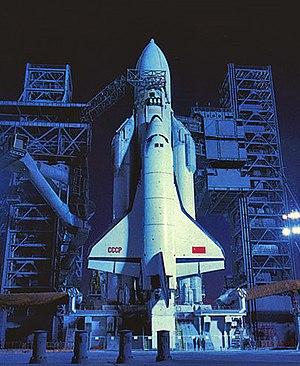
Energuia est un lanceur spatial super-lourd développé dans les années 1970 par l'Union Soviétique capable de placer en orbite basse une masse de 105 tonnes, que ce soit des satellites, des stations spatiales, ou les navettes spatiales soviétiques. Il s'agit toujours aujourd'hui du deuxième lanceur de l'histoire le plus capacitaire après la Saturn V, ainsi que celui développant la poussée la plus importante, après la N1. Energuia n'a volée que deux fois, avec succès, en mai 1987 et en novembre 1988, avant que le lanceur soit mis à la retraite prématurément du fait de l'effondrement de l'Union Soviétique. Le lanceur est composé de quatre blocs latéraux à ergols liquides, et d'un étage central pour lequel les ingénieurs soviétiques ont développé le premier moteur du pays à fonctionner grâce à des ergols cryotechniques.
Les lanceurs Longue Marche, également appelés Chang Zheng, constituent une famille de lanceurs développés par la République Populaire de Chine. La famille s'articule autour de trois catégories. Les lanceurs traditionnels furent développés dans les années 60 et 70 afin de devenir les premiers lanceurs chinois, lancés depuis la base historique de Jiuquan. Par la suite dans les années 80, des versions spécialisées pour certains types de missions furent mises en service depuis de nouvelles bases de lancement, à Xichang et Taiyuan. La diversité de l'offre proposée et des décisions politiques favorables mèneront à l’essor des vols commerciaux de satellites américains en Chine durant les années 90, avant que ces derniers ne se fassent bien plus rares suite à certains accidents et plusieurs sanctions américaines. Les années 2000 seront consacrées à l'amélioration et l'optimisation des lanceurs existants, et à l'entrée de la Chine dans l'ère du vol spatial habité, avec l'envoi de Yang Liwei, premier taïkonaute, sur Shenzhou 5 en 2003.
Une navette spatiale, dans le domaine de l’astronautique, désigne conventionnellement un véhicule spatial pouvant revenir sur Terre en effectuant un atterrissage contrôlé à la manière d'un avion ou d'un planeur et pouvant être réutilisé pour une mission ultérieure. Ce concept s'oppose à celui des vaisseaux spatiaux, tels que Soyouz, Shenzhou ou Apollo effectuant une rentrée quasi balistique et atterrissant grâce à des parachutes et des rétro-fusées. À l'origine le concept est associé à l'abaissement des coûts de mise en orbite de satellites artificiels, d'éléments de station spatiale et à la possibilité d'effectuer des interventions de maintenance en orbite basse. En pratique la navette spatiale américaine, la seule à avoir eu une vie opérationnelle significative, a joué un rôle important essentiellement pour placer en orbite les principaux composants de la station spatiale internationale. Dans ses autres missions, elle est remplacée avantageusement par des lanceurs classiques. Suite à l'arrêt des missions de sa navette spatiale en 2011, la NASA prévoit le retour à des vaisseaux spatiaux conventionnels.